William Benner Enright

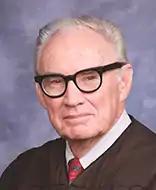

William Benner Enright (July 12, 1925 – March 7, 2020) was a United States district judge of the United States District Court for the Southern District of California.